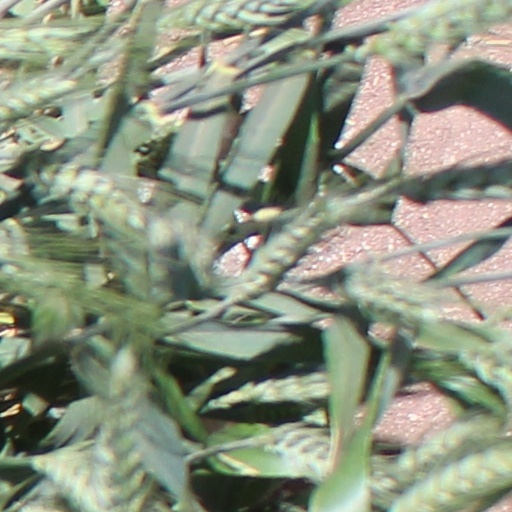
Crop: wheat